Alexandra Skoglund

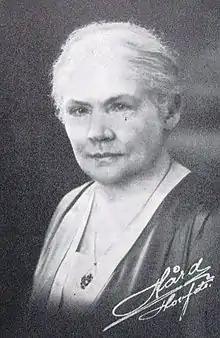
Alexandra Skoglund.

Louise Sophie Alexandra Skoglund (1862–1938) was a Swedish suffragette, women's rights activist and politician.